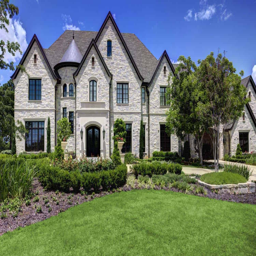
a chateaux style dream home